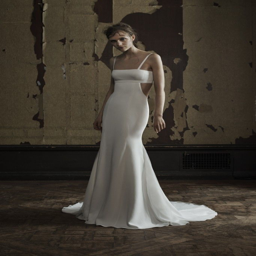
the cut out detail adds to the modernity of this wedding dress .